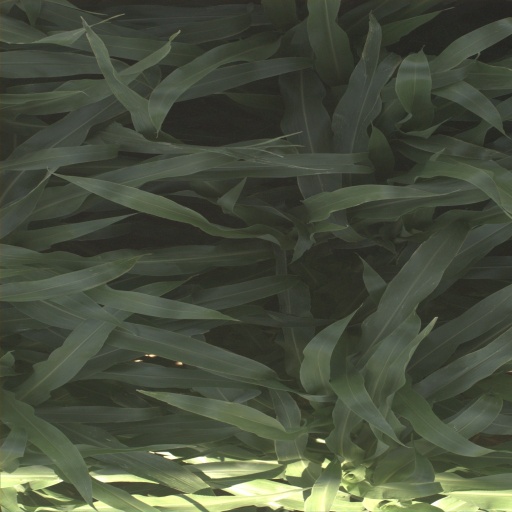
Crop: sorghum